Be Like Mike

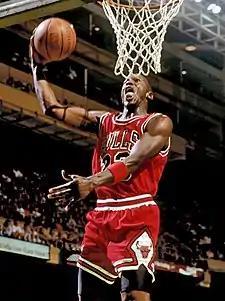
Michael Jordan in 1987

"Be Like Mike" was created by advertising agency Bayer Bess Vanderwarker, which had been doing advertisements for Gatorade since 1983. After being purchased by the Quaker Oats Company in its acquisition of Stokely-Van Camp that same year, Quaker slowly grew Gatorade from a regional drink brand into a national powerhouse. Seeing an opportunity to market Gatorade to the general public, they ran daytime television and print advertisements outside of sports-related media to great success. In its first eleven months under Quaker, Gatorade sales jumped from $83 million to $120 million. By 1989, Gatorade was making $450 million in annual sales out of the $475 million comprising the sports drink market at the time. As competitors like Powerade and Mountain Dew Sport began to appear on shelves, Quaker introduced more varieties like Gatorade Light and Free Style to attract people interested in lighter versions of their beverage. It also began to increase their budget for marketing, spending around $30 million by 1990.